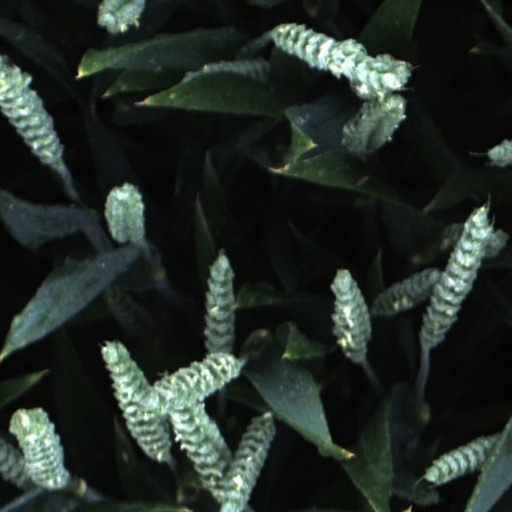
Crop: wheat